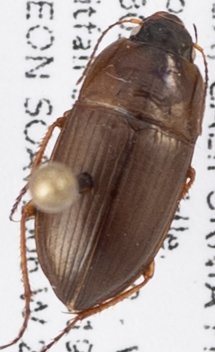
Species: Amara californica
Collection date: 2019-07-31
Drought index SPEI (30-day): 0.272
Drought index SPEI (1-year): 0.47
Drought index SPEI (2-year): -0.03